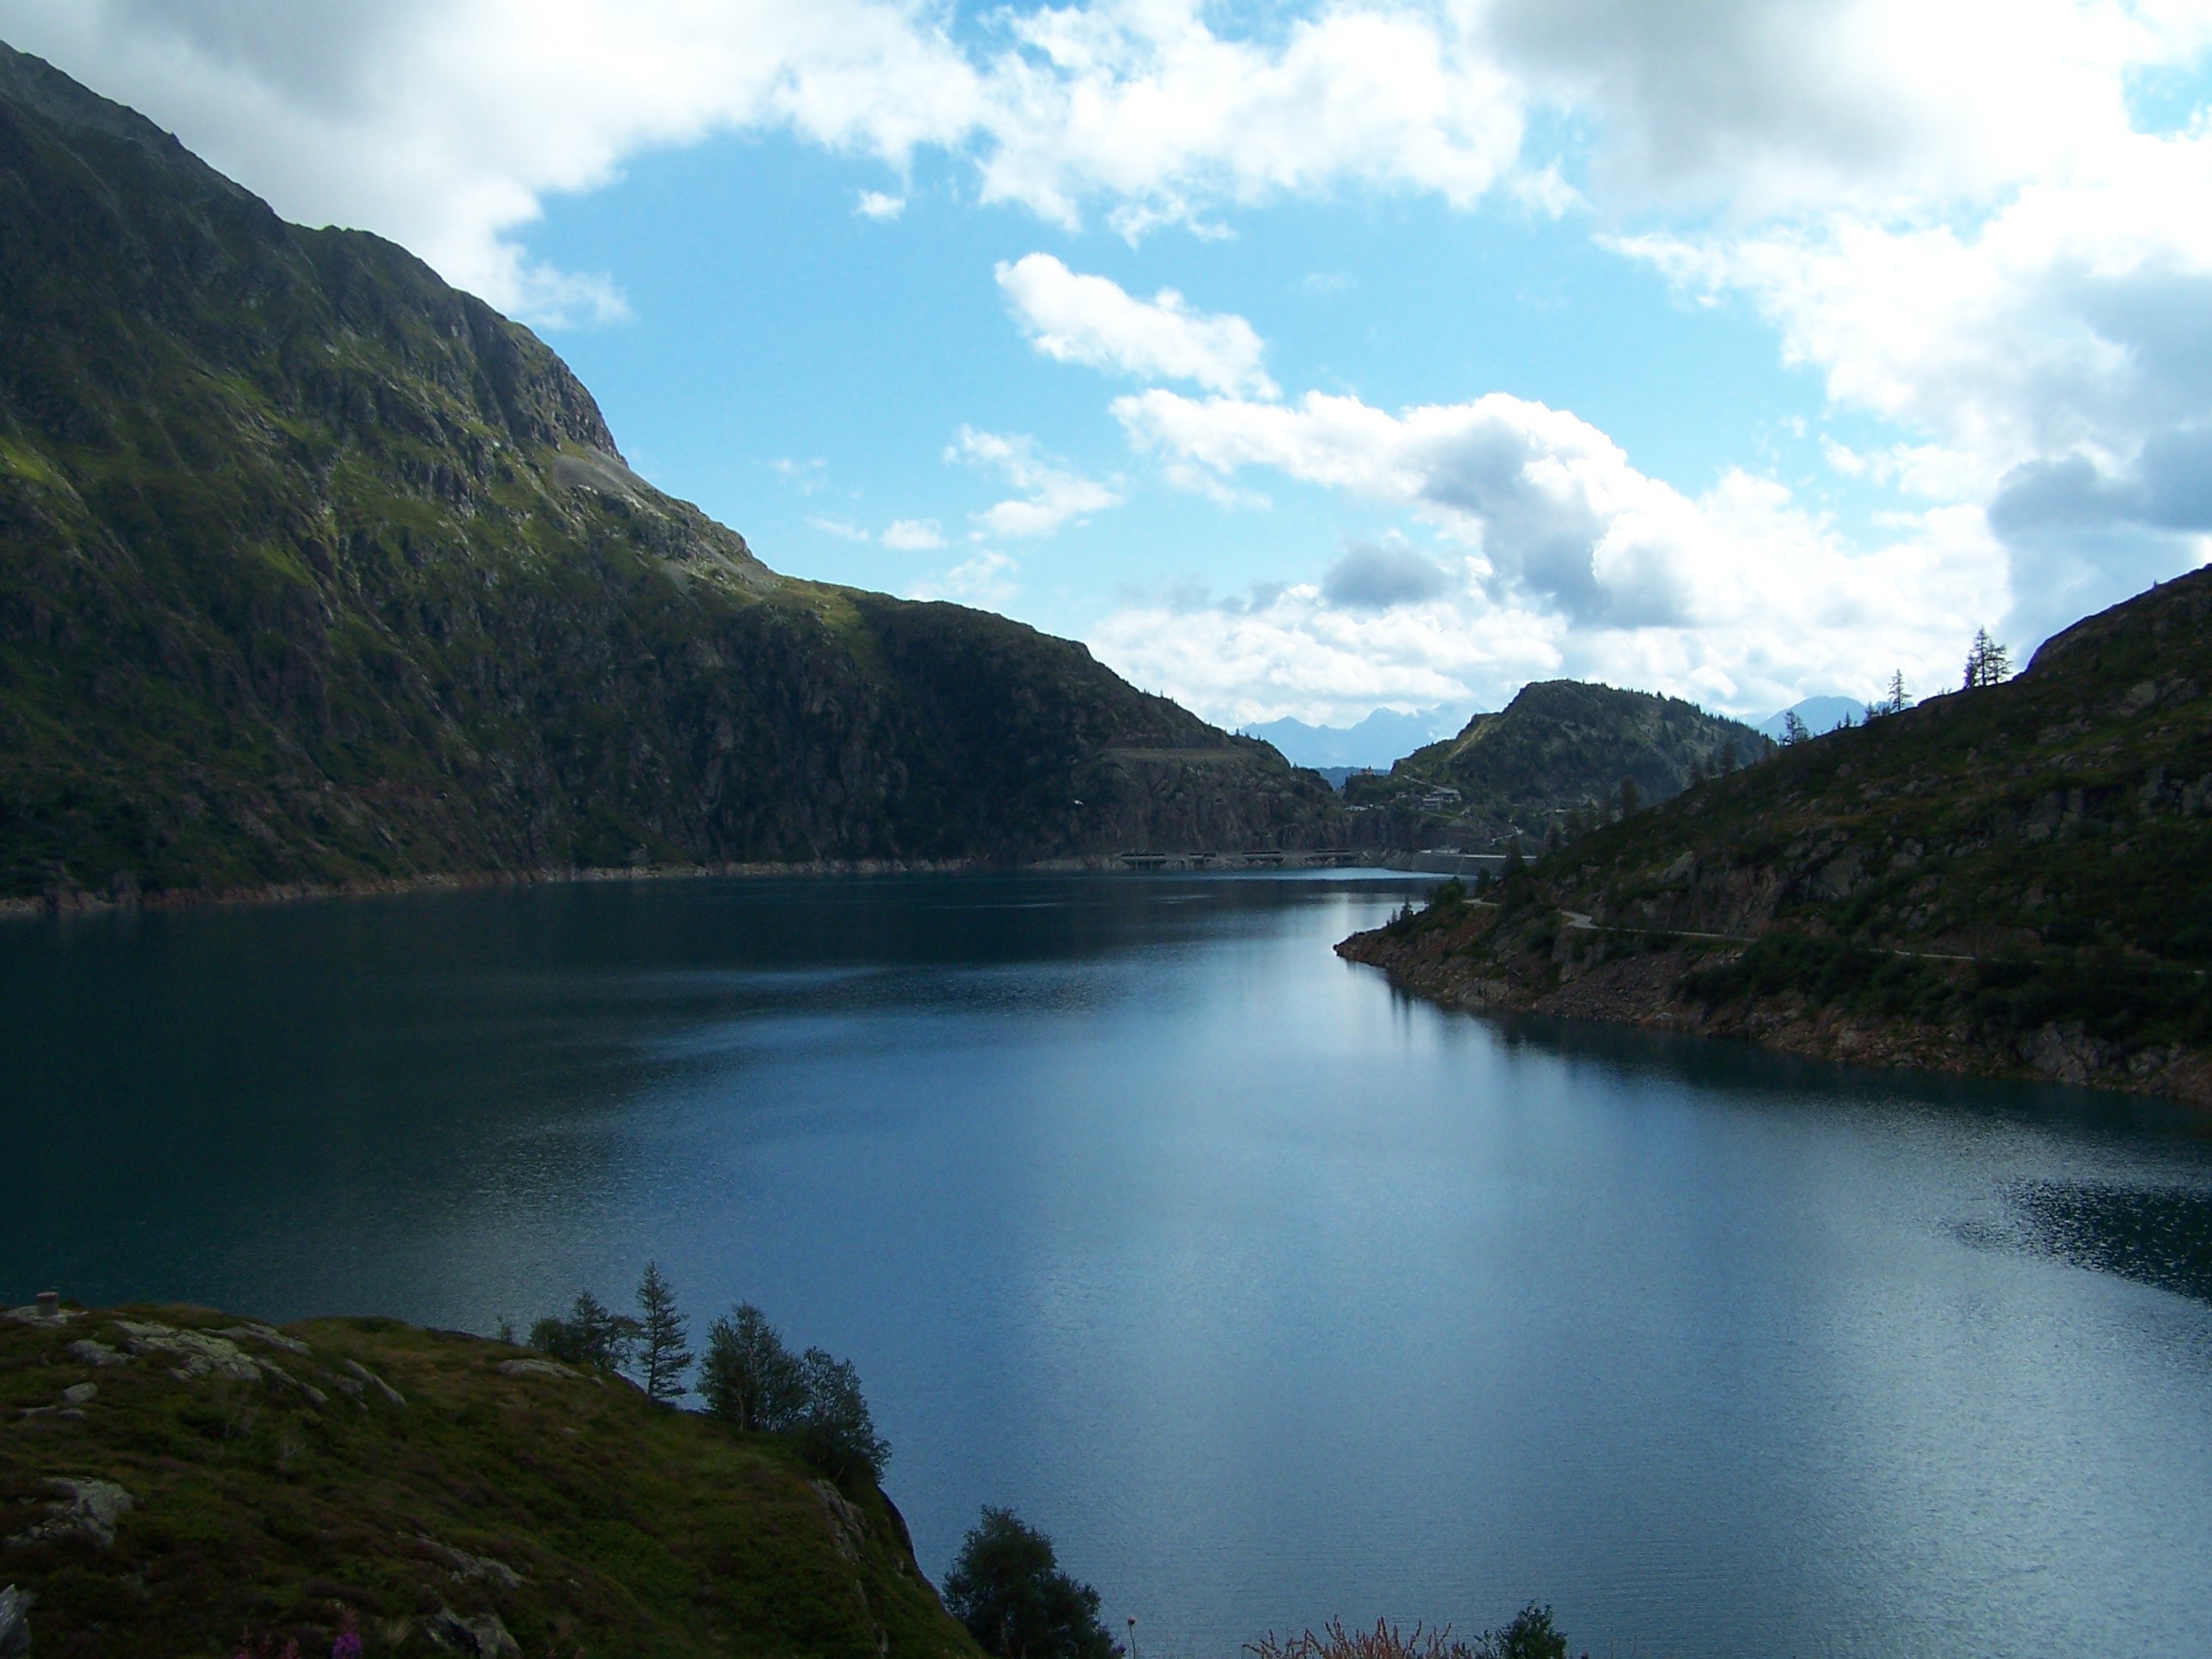
landscape, water, nature, mountain, lake, mountain range, summer, travel, panoramic, europe, reflection, scenic, fjord, reservoir, highland, body of water, alps, switzerland, fell, loch, landform, tarn, mountainous landforms, glacial landform